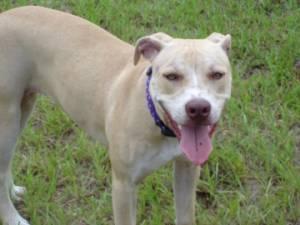
Breed: american pit bull terrier